Daley Blind

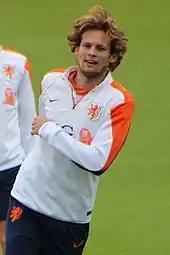
Blind training with the Netherlands national team in 2014

Blind was called up to the Netherlands under-17 squad for 2007 European Championships. After missing out the opening match through suspension, he scored a brace against Iceland in the second match but picked up an ankle injury in that match that ended his participation in the remainder of the tournament. He was called up to the under-21 team for several 2011 European Championship qualifiers but did not leave the bench. On 13 October, he made his first appearance in the campaign, coming on as a substitute for Ajax teammate Siem de Jong in a 4–0 win away at Poland.